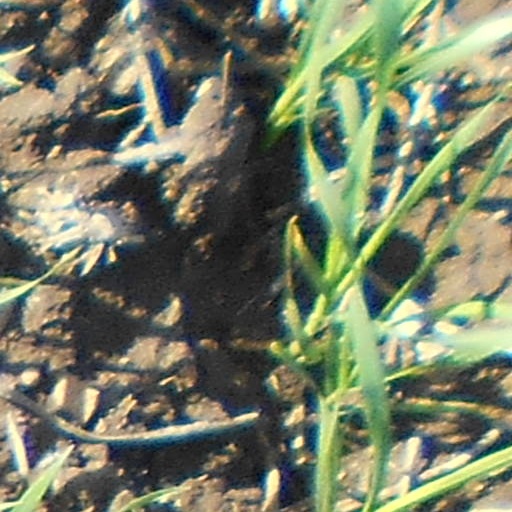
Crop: wheat